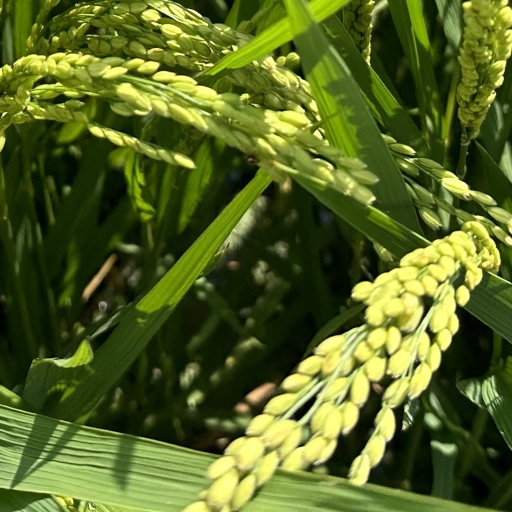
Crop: rice